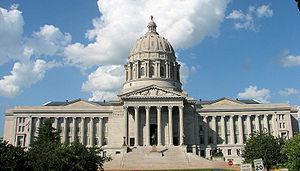
Cet article concerne les Capitoles des États-Unis à ne pas confondre avec les capitales des États-Unis où se trouvent ces bâtiments et le Capitole des États-Unis qui héberge le Congrès des États-Unis.
L'Assemblée générale du Missouri est la législature d'État du Missouri aux États-Unis.